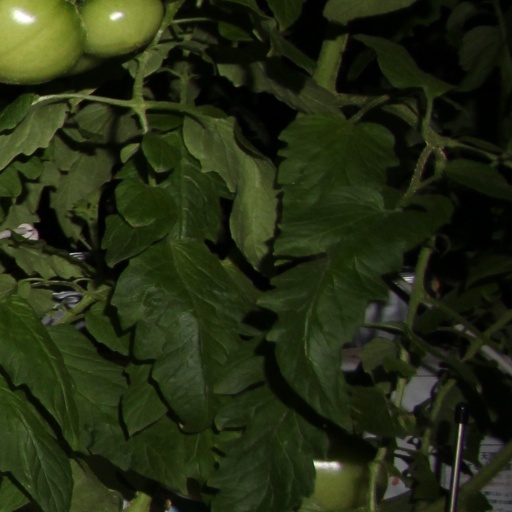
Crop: tomato